Dwarfism

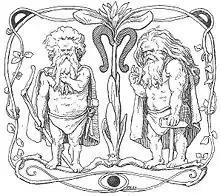
Two Norse dwarfs as depicted in a 19th-century edition of the "Poetic Edda" poem "Völuspá" (1895) by Lorenz Frølich

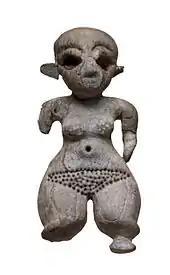
Ivory statuette of a woman with dwarfism, Gerzeh culture (Naqada II), in the Prehistoric Egypt era

The appropriate term for describing a person of particularly short stature (or with the genetic condition achondroplasia) has developed euphemistically.